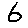
Label: 6